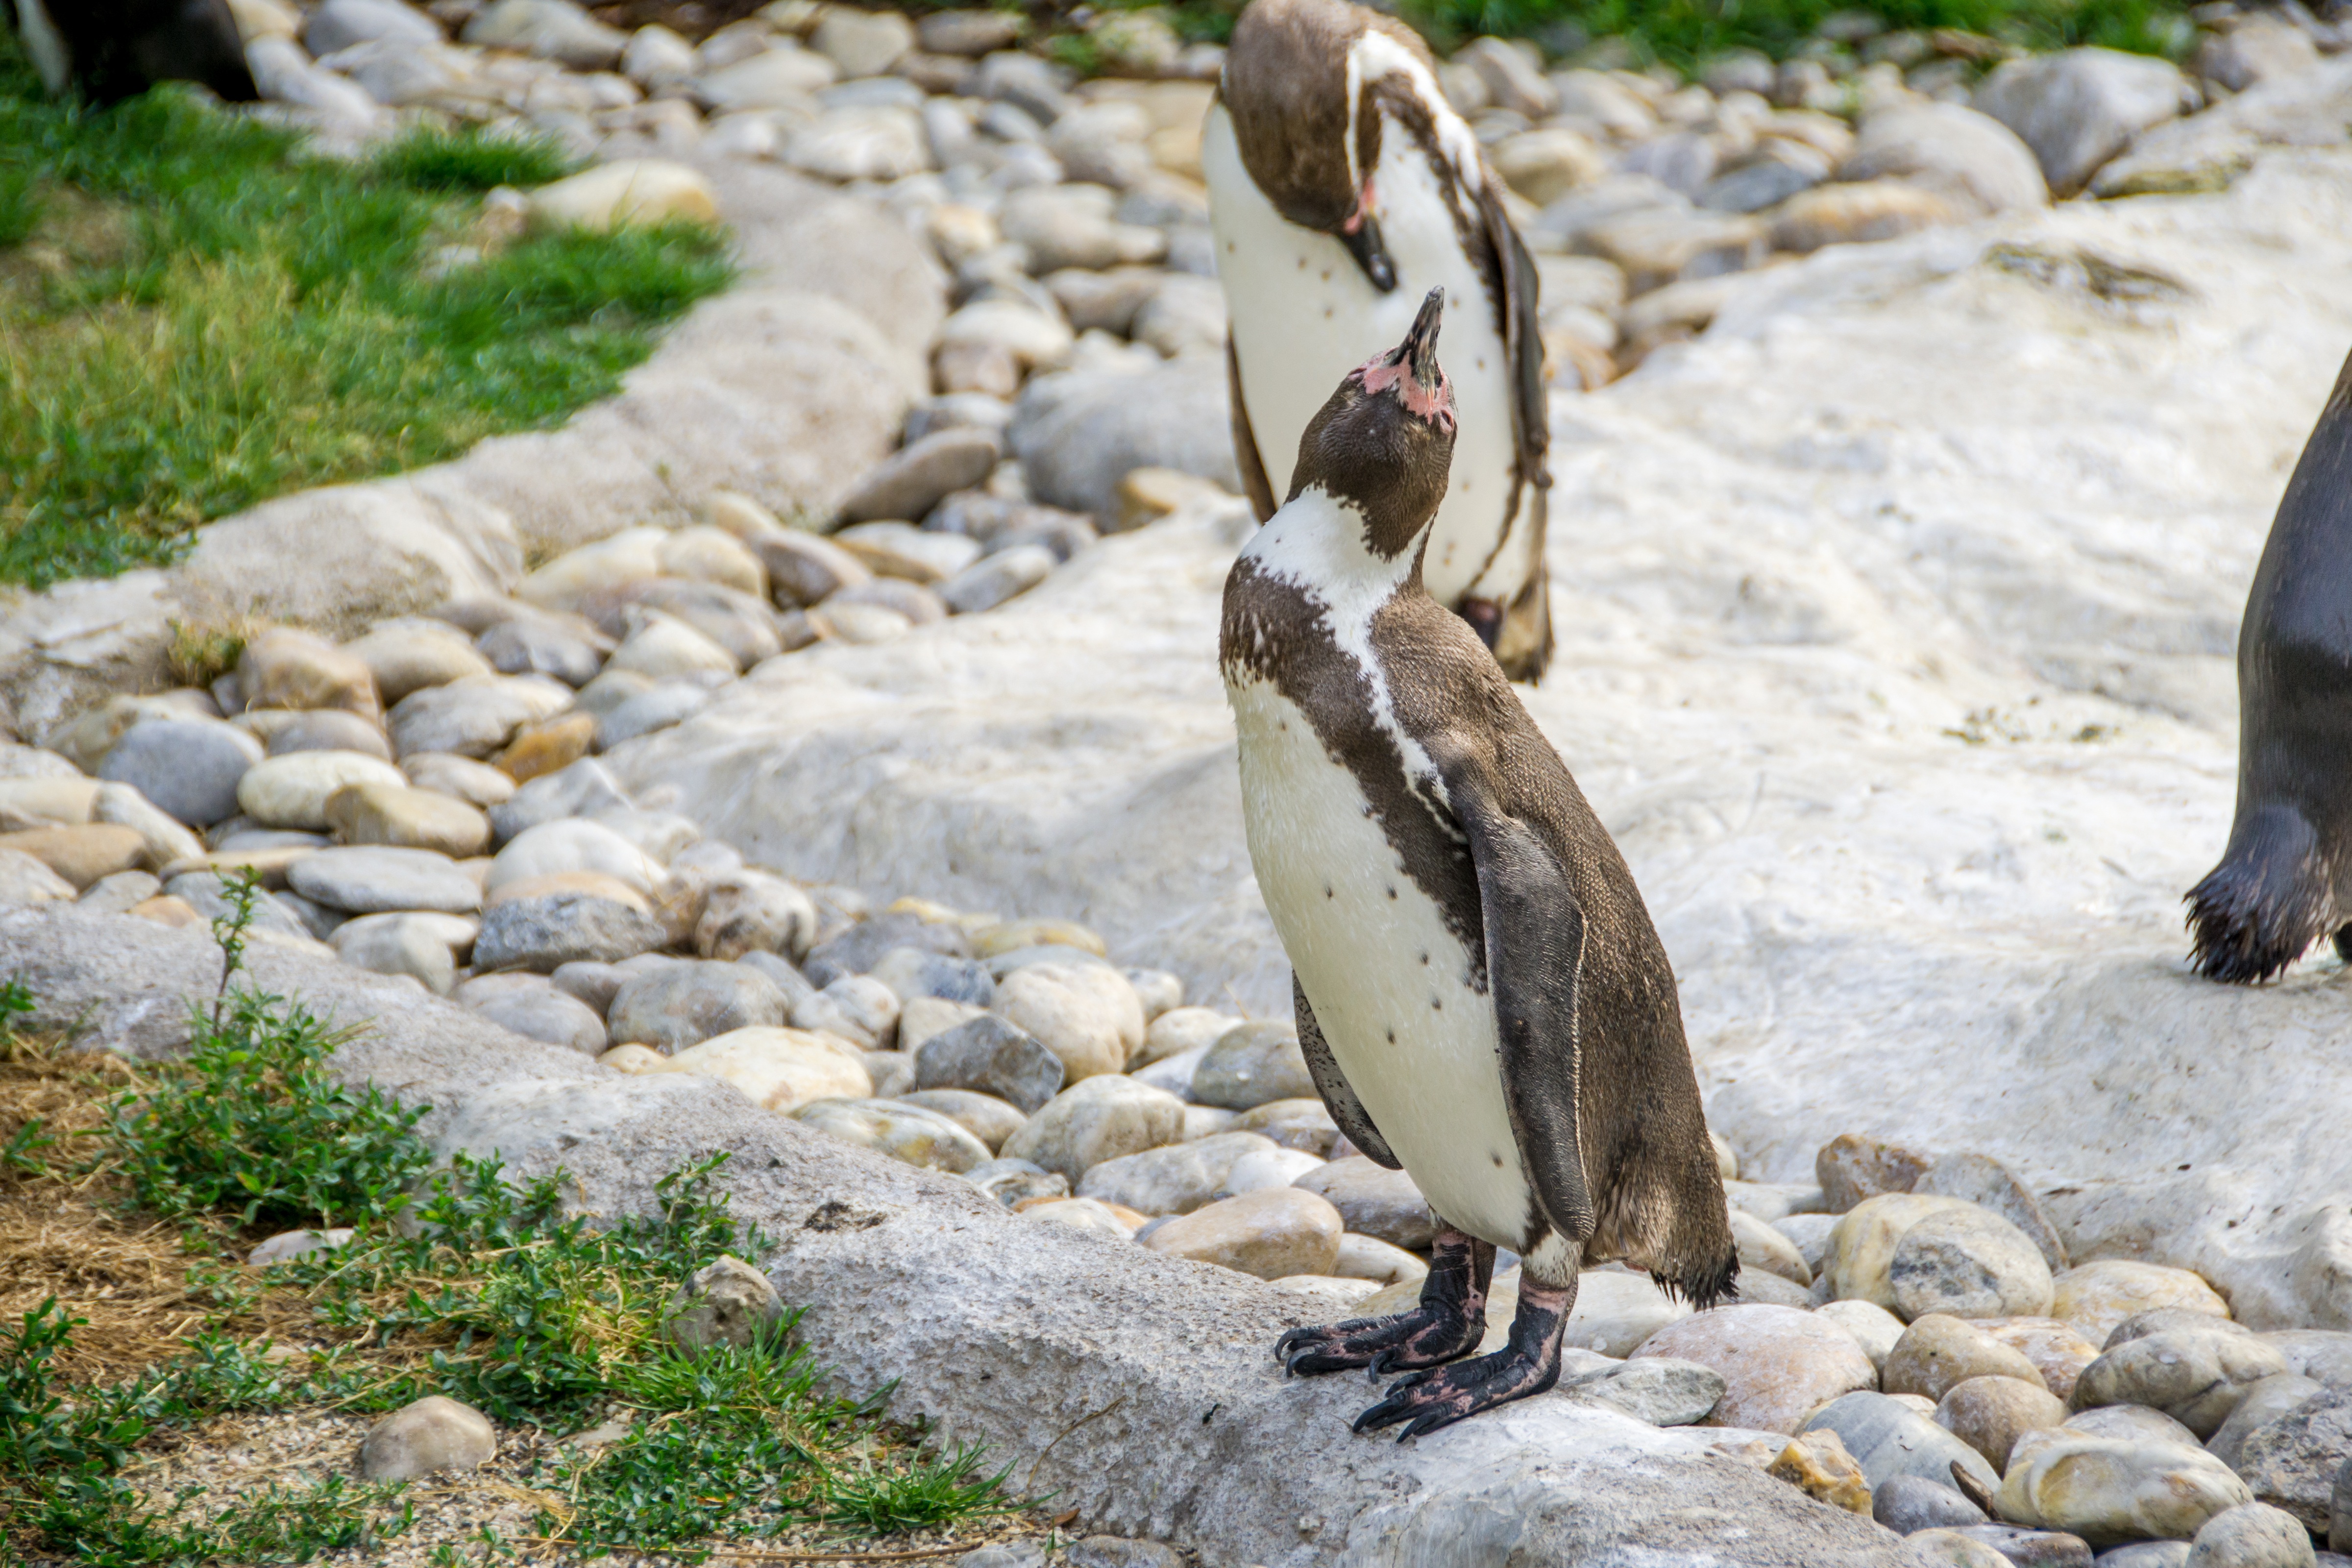
water, rock, bird, sweet, animal, cute, pelican, wildlife, zoo, fur, young, relax, small, mammal, two, rest, together, fauna, penguin, plumage, family, motif, creature, waterfowl, species, curious, animal world, wildlife photography, animal portrait, recovered, sure, flightless bird, young animals